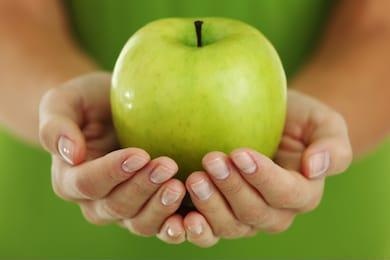
Label: apple